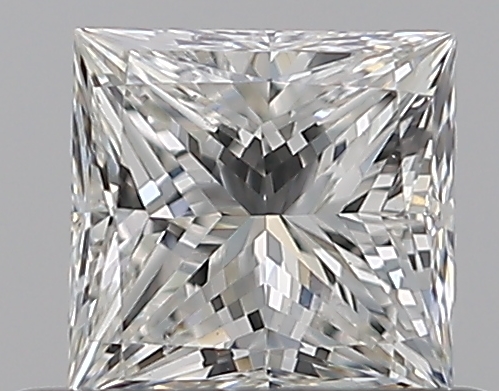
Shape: princess
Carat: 0.5
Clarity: SI1
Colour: H
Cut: EX
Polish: EX
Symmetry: GD
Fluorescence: N
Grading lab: GIA
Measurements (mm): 4.43 x 4.3 x 3.12